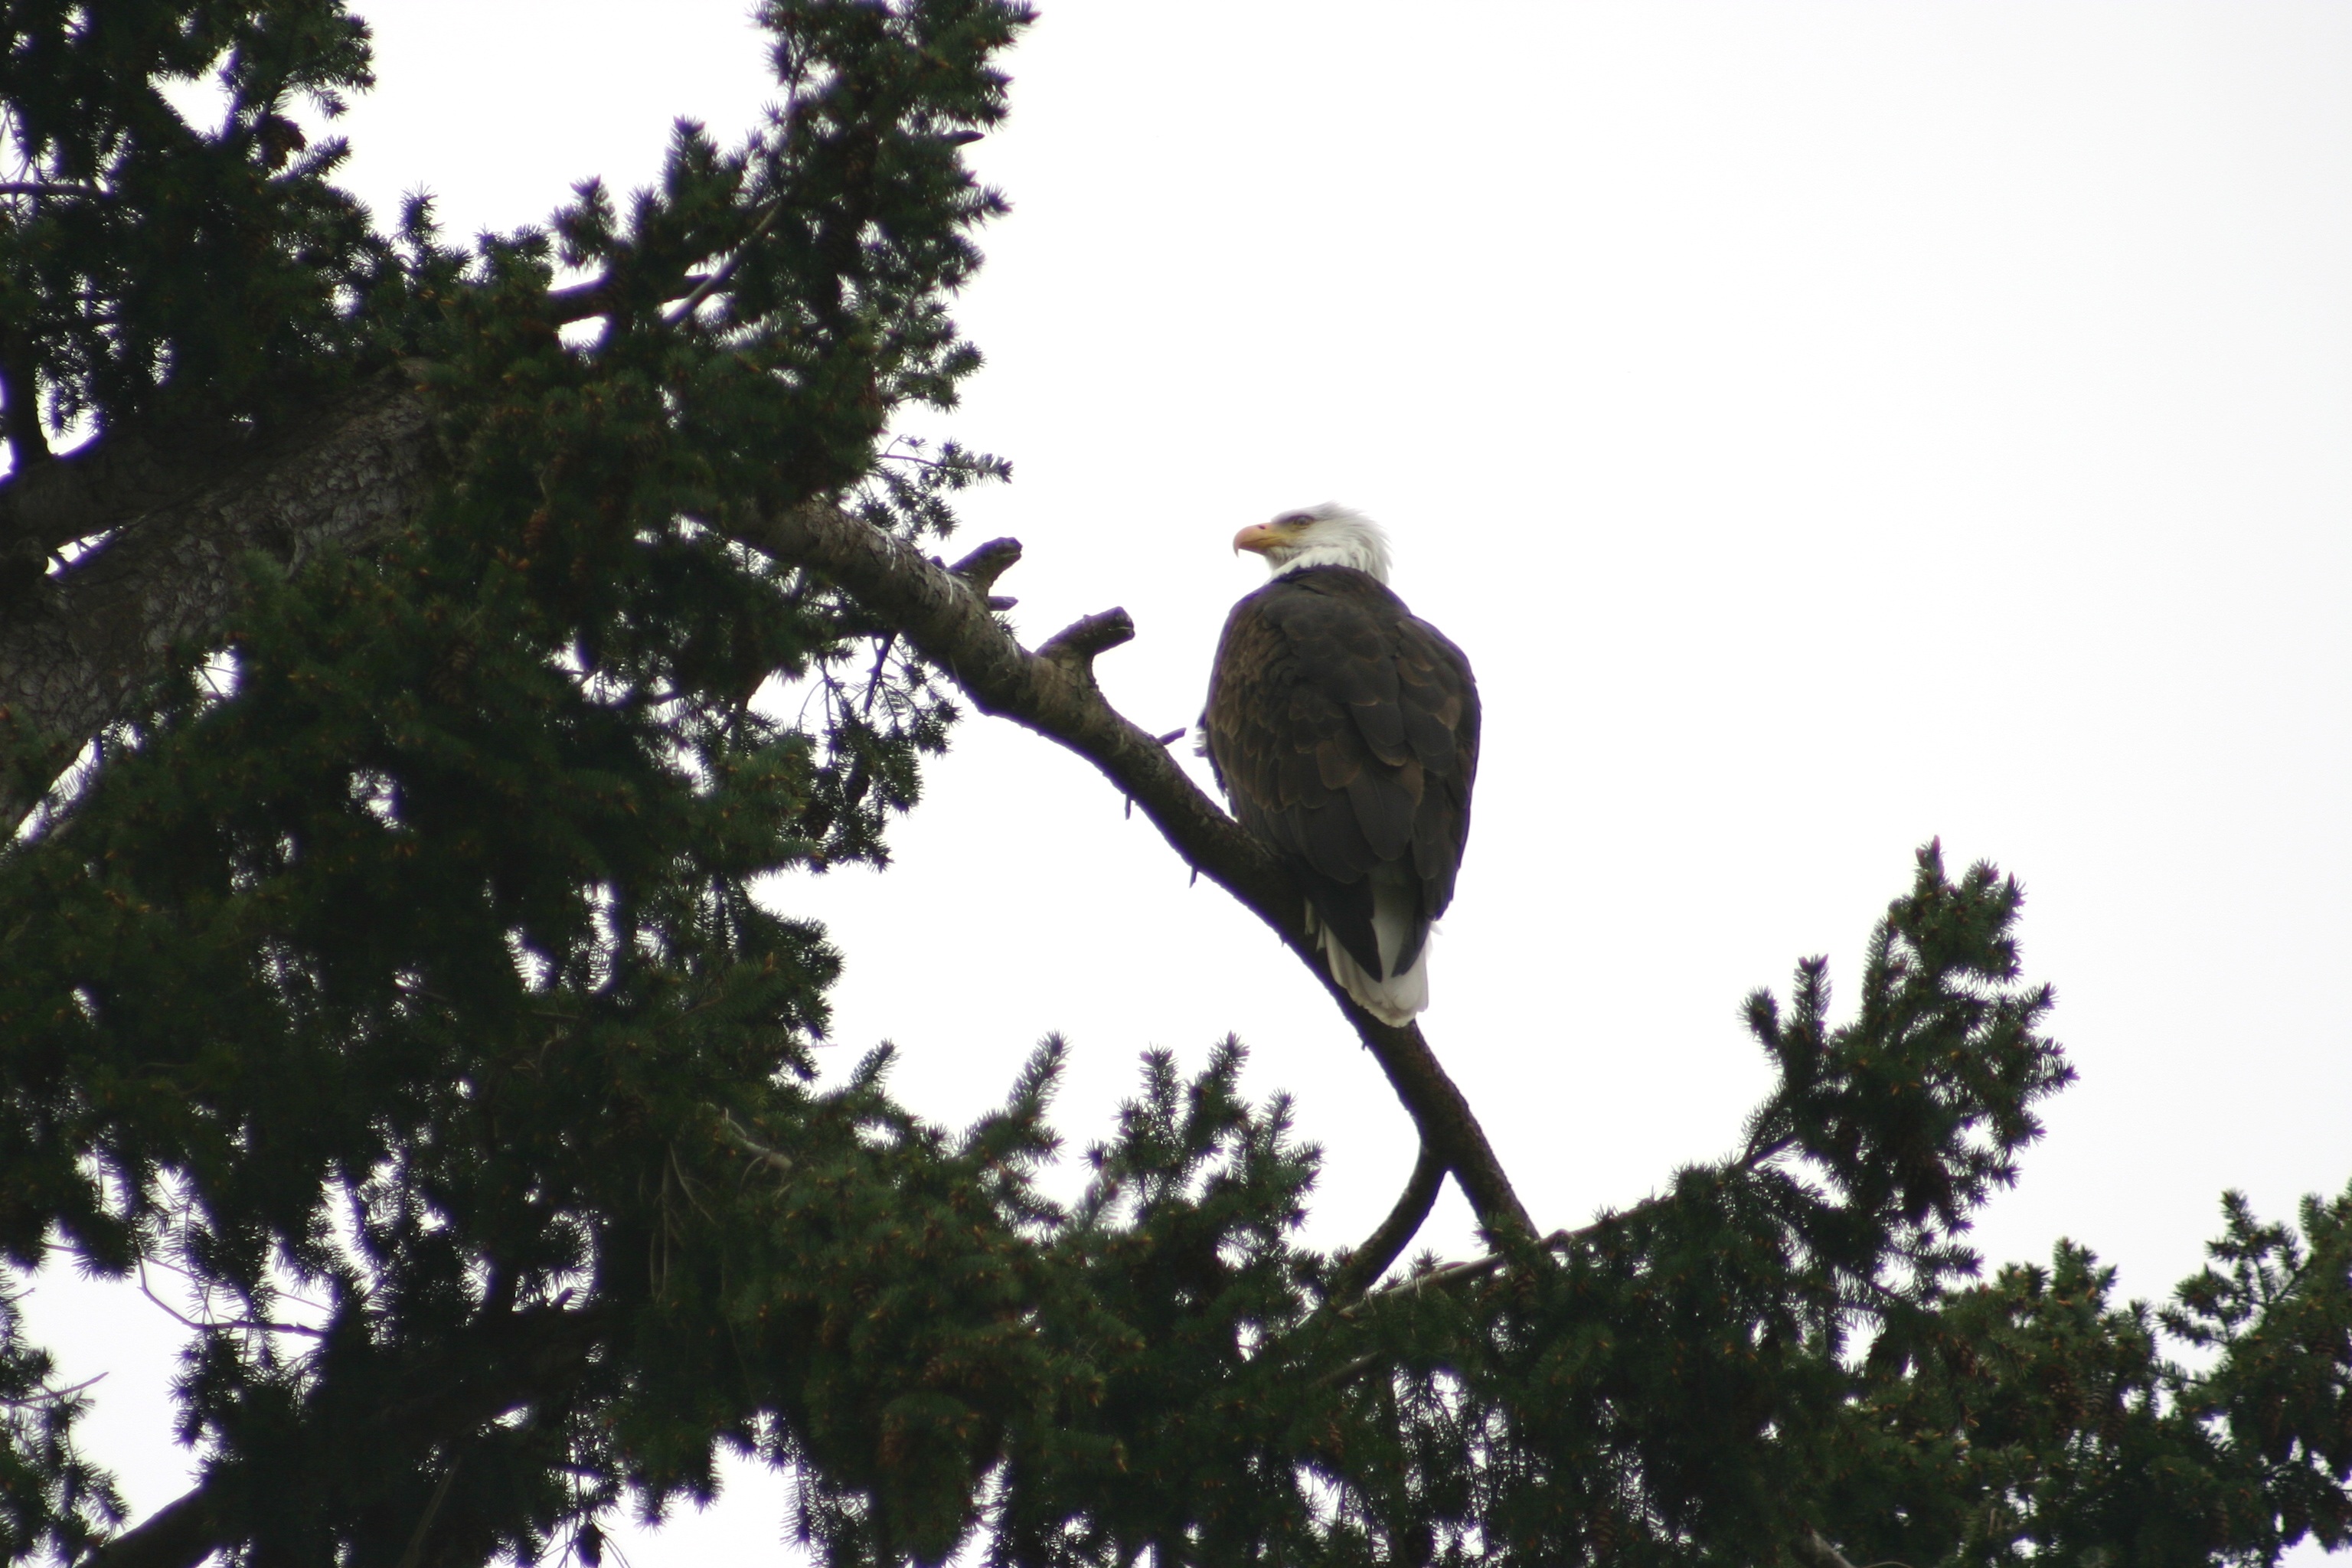
nature, branch, bird, animal, wildlife, wild, beak, eagle, fauna, bird of prey, bald eagle, vertebrate, perching bird